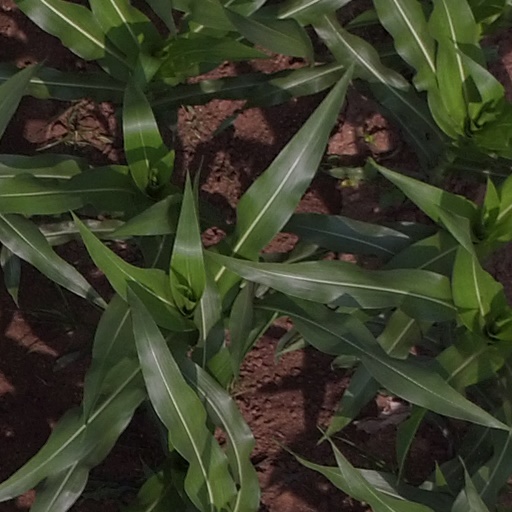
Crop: maize; corn